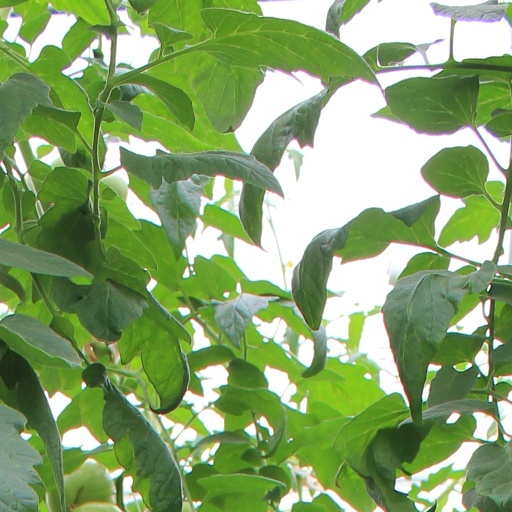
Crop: tomato